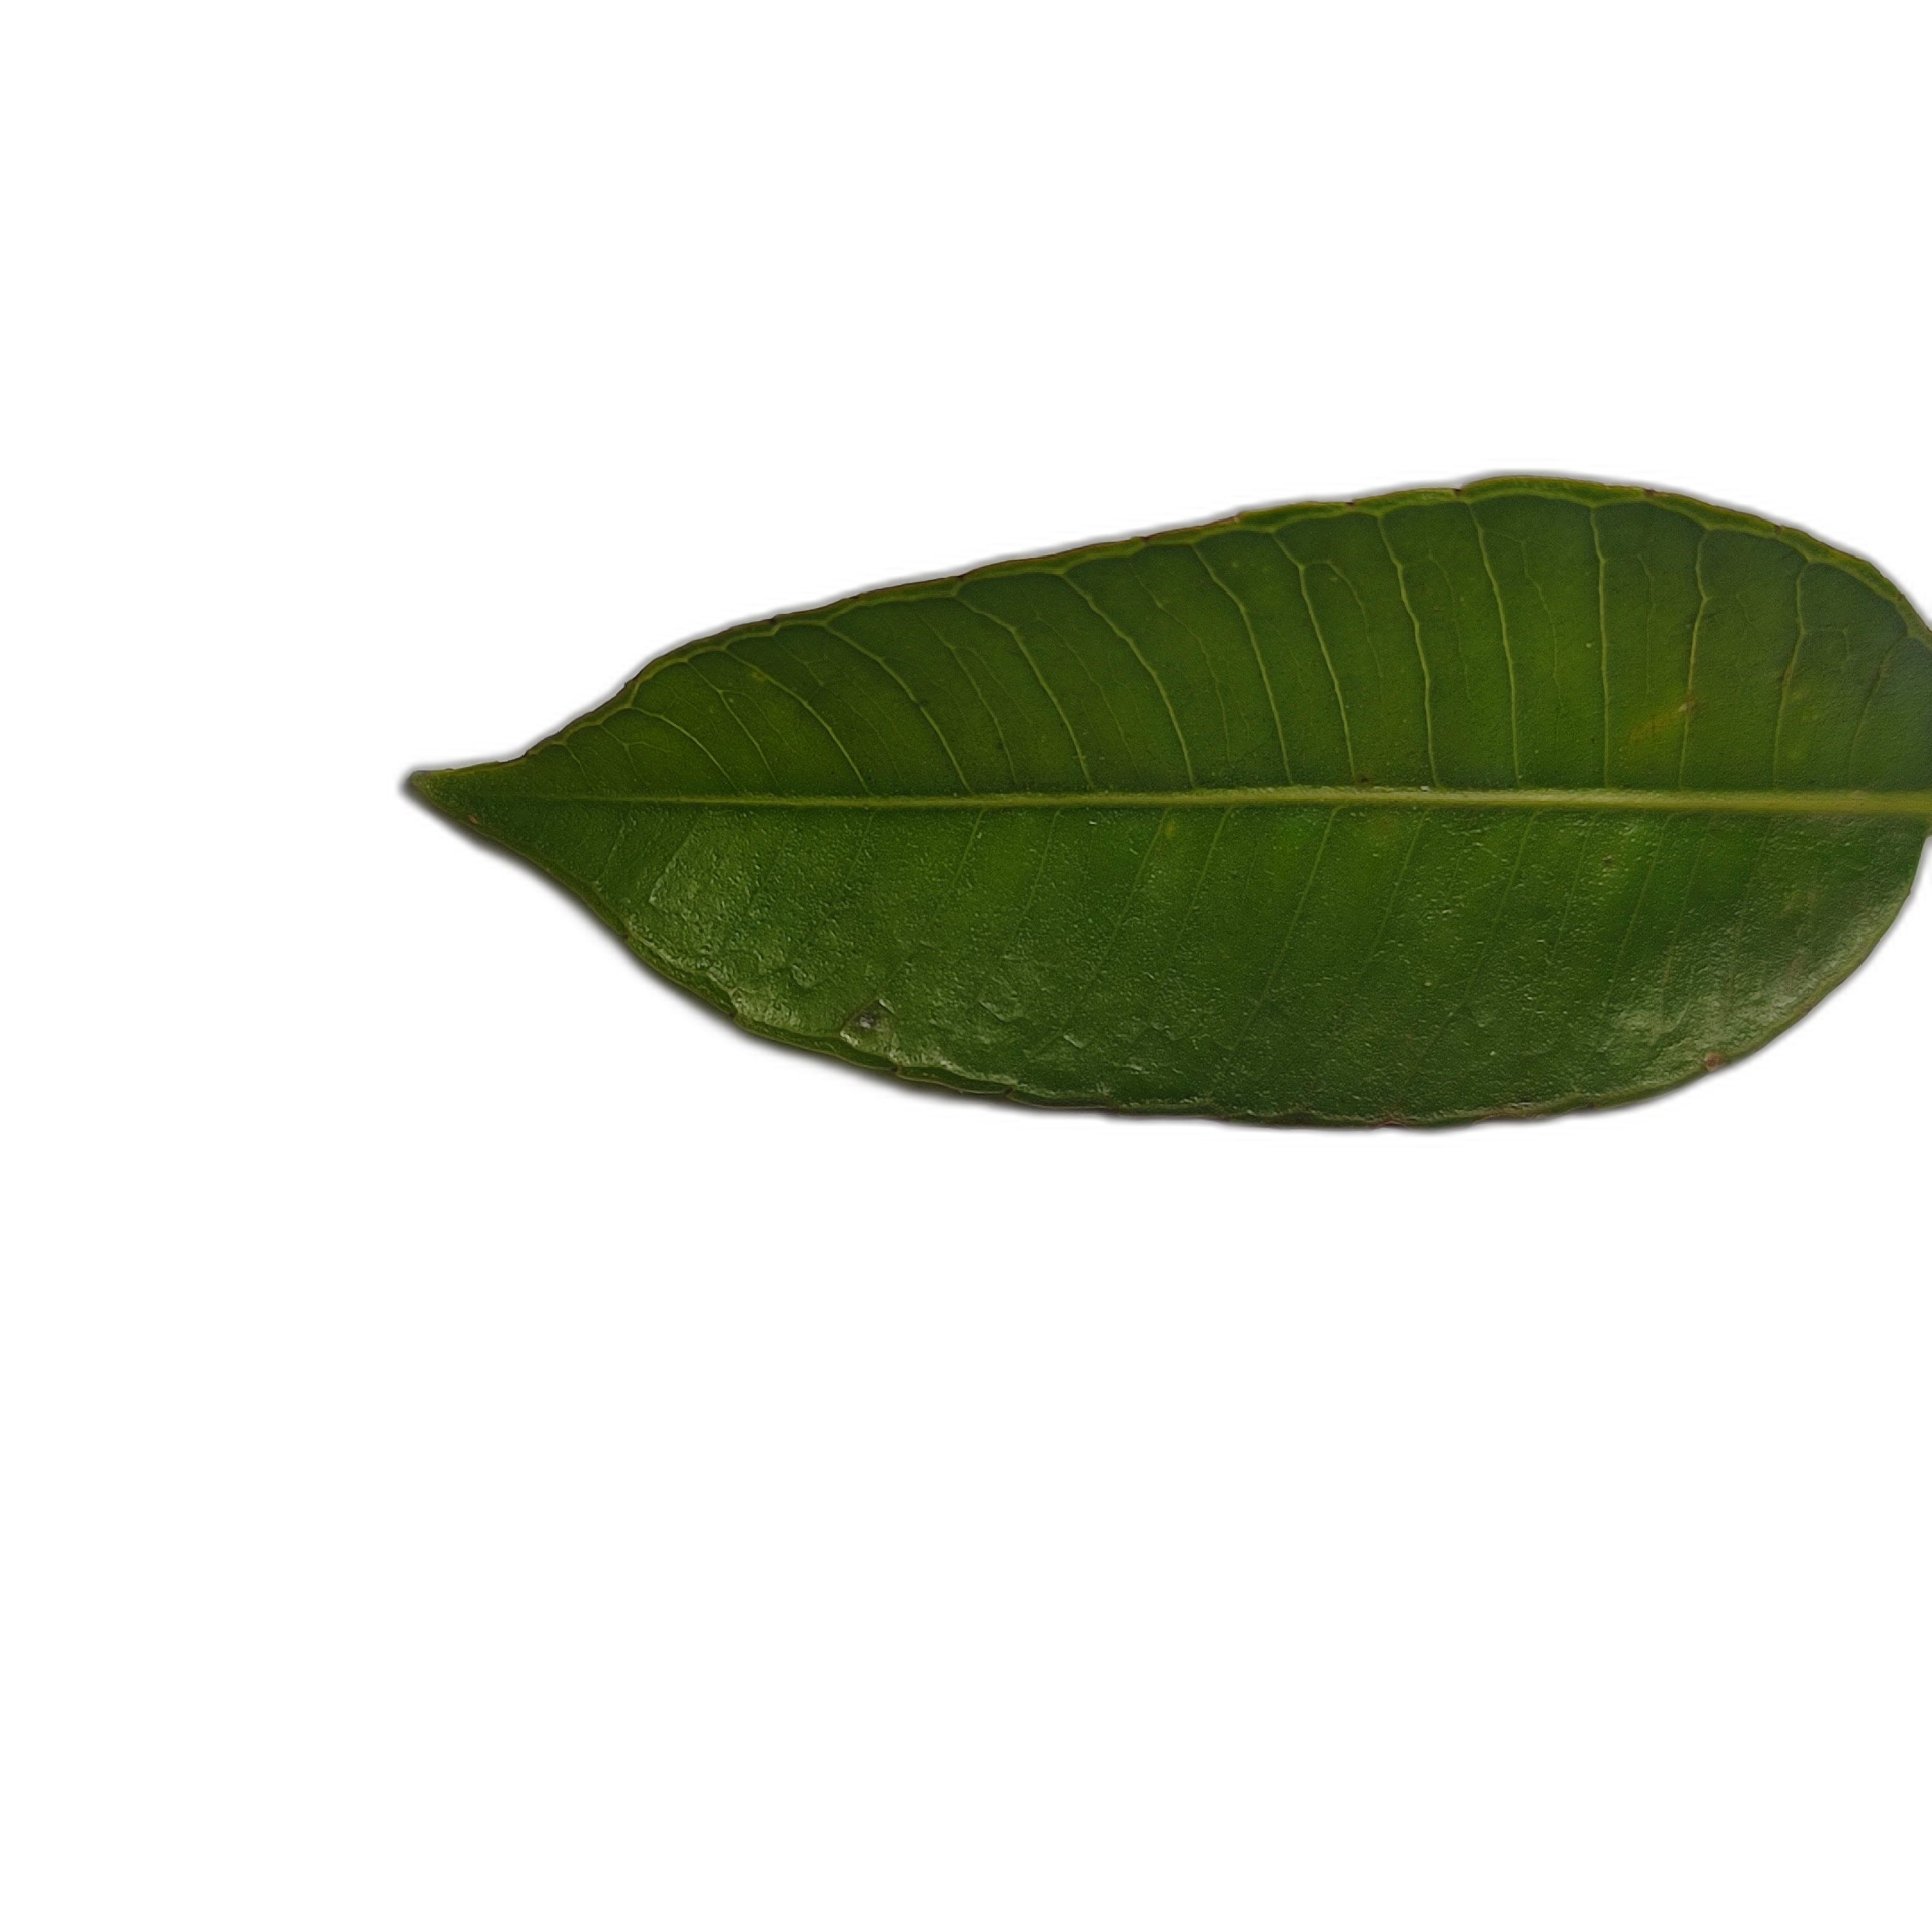
Label: healthy